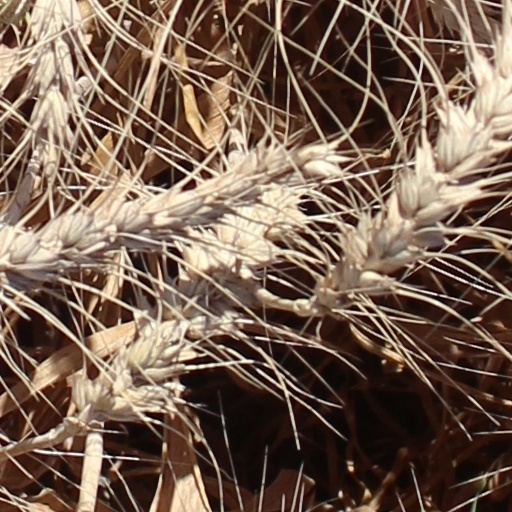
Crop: wheat